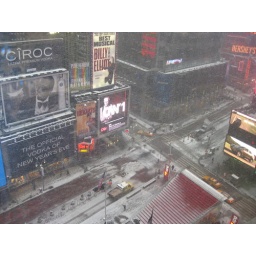
the blizzard from my office window in Times Square